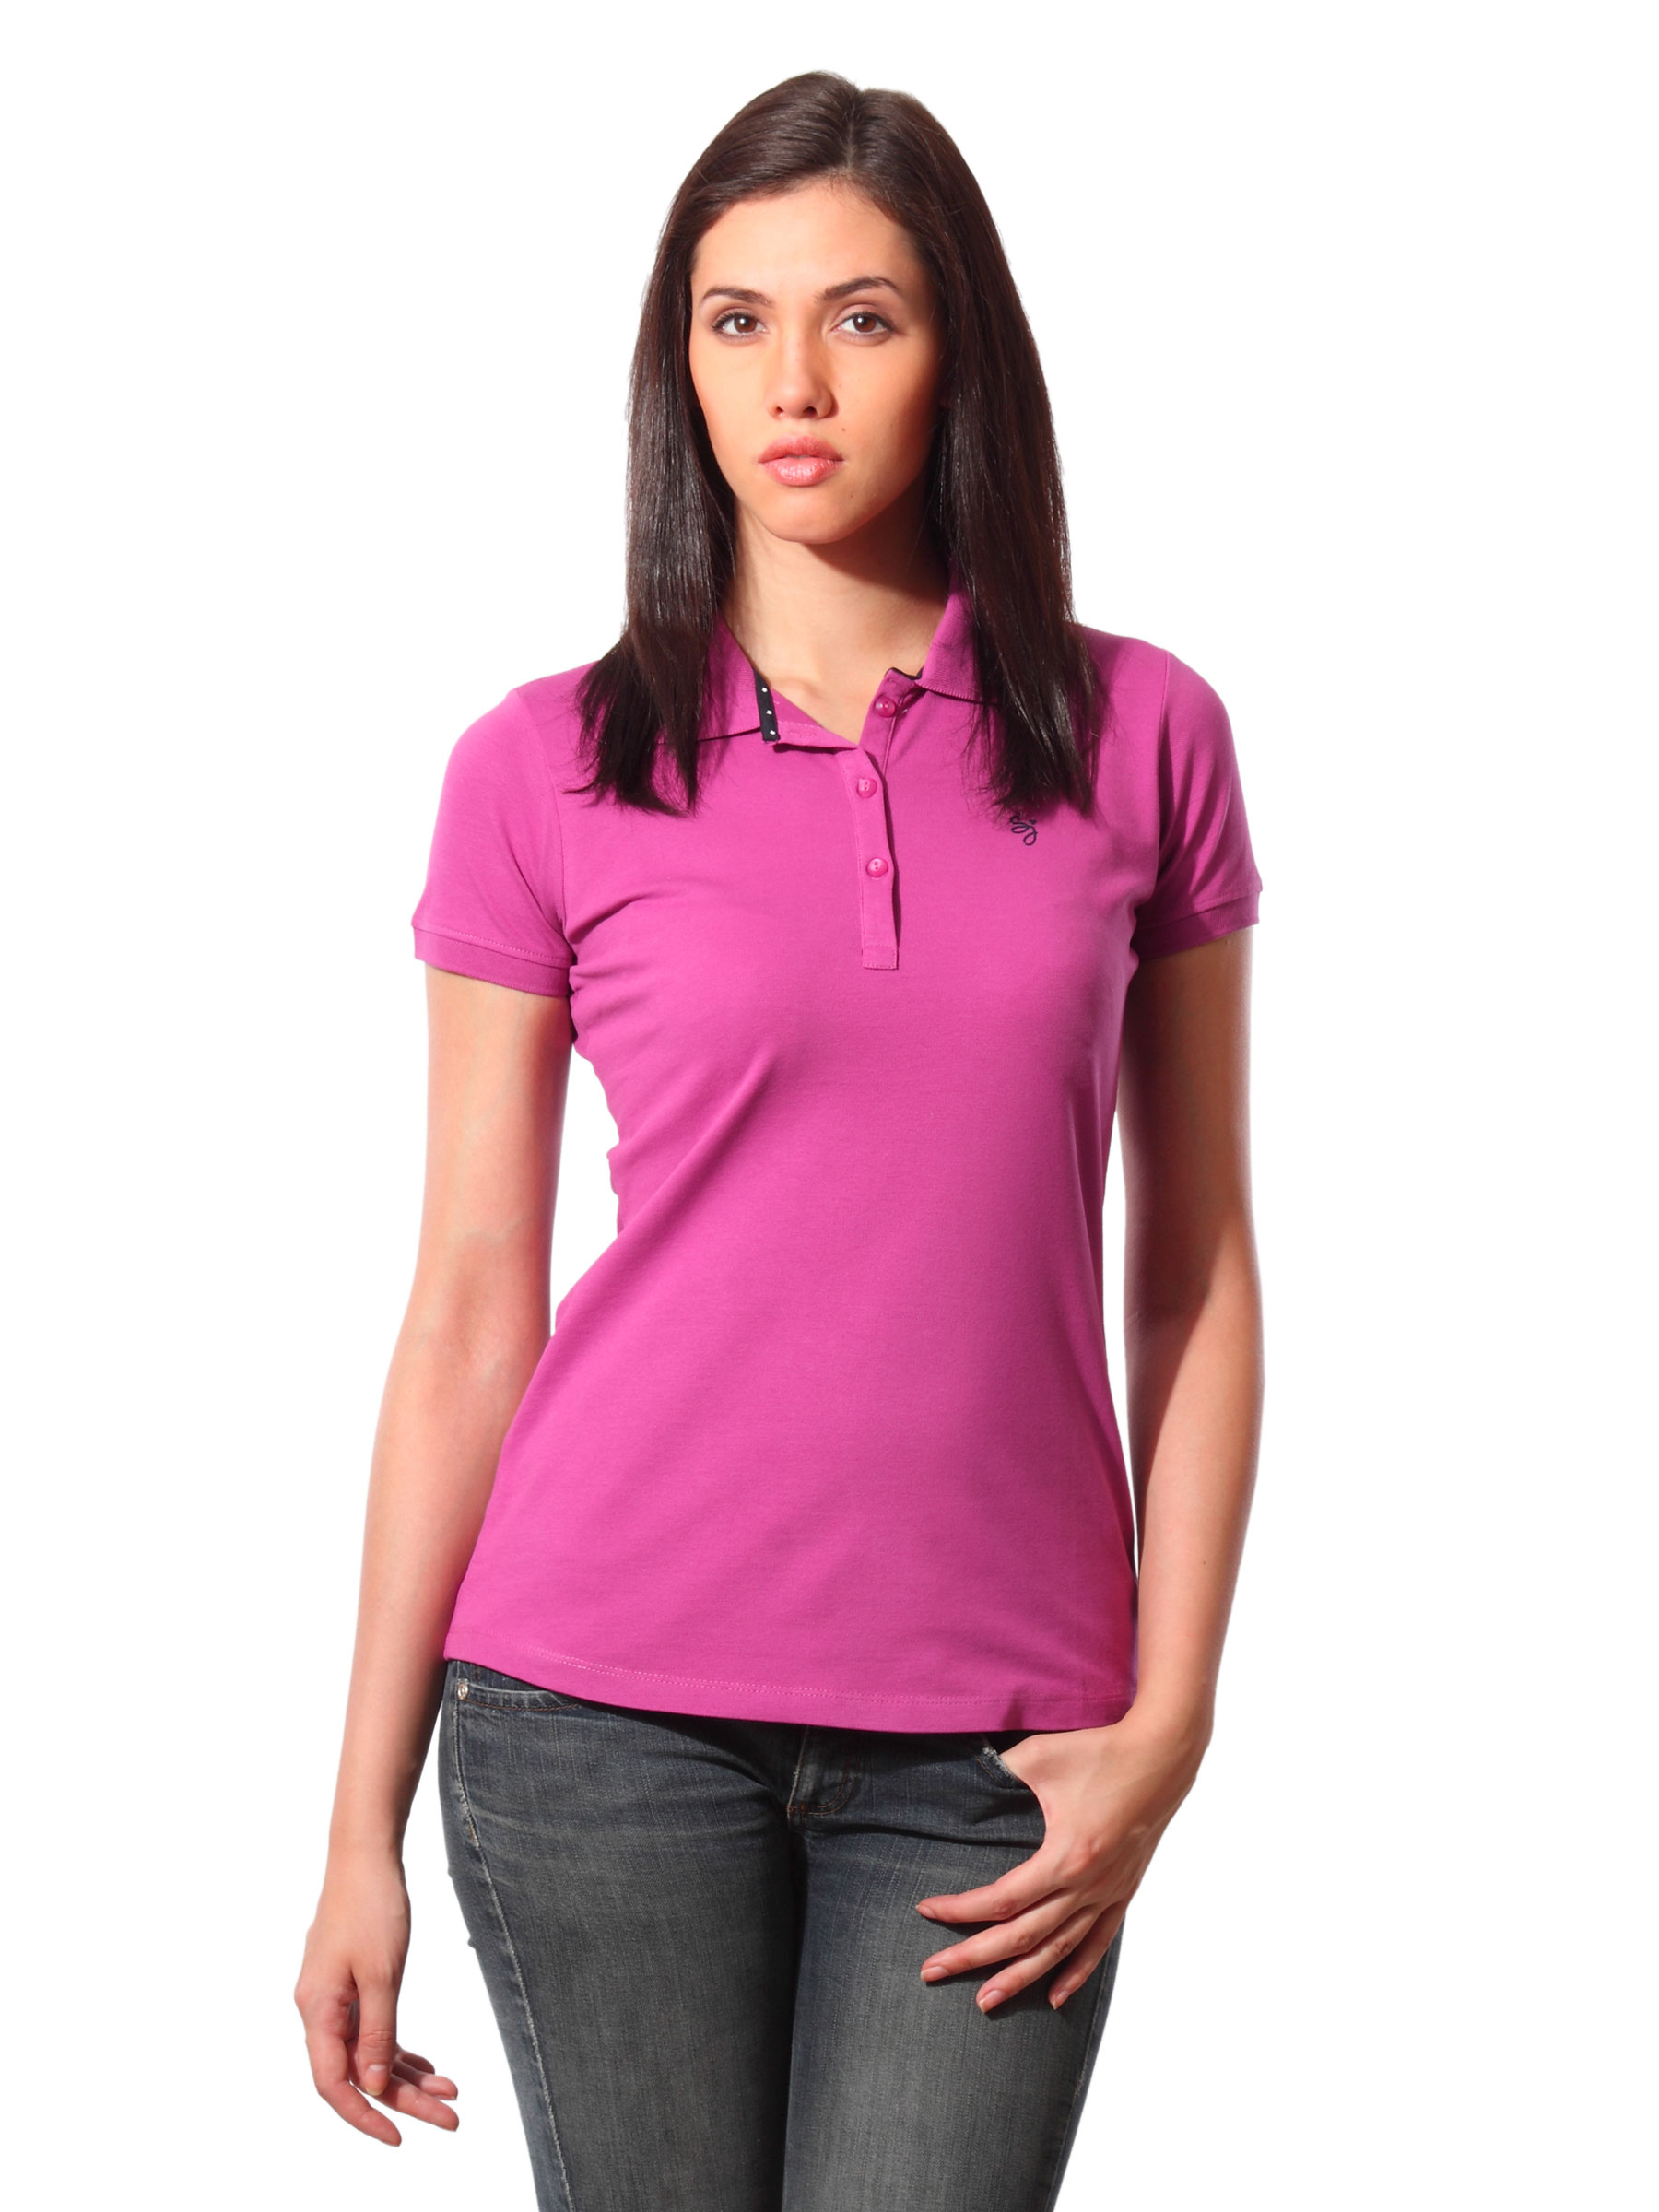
Spykar Women Cult Pink T-shirt
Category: Apparel / Topwear / Tshirts
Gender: Women
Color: Pink
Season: Summer 2012
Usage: Casual